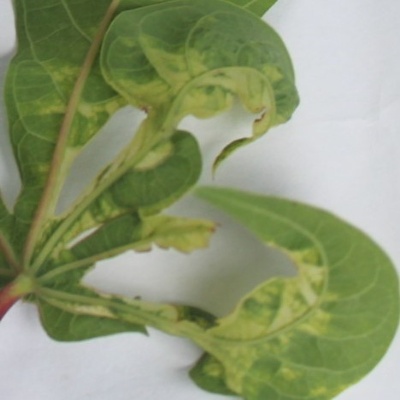
Crop: Cassava
Condition: mosaic